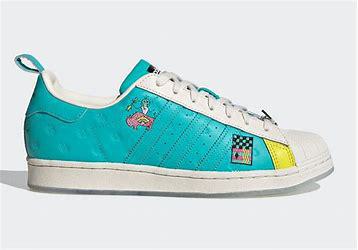
Brand: Adidas
Model: Arizona